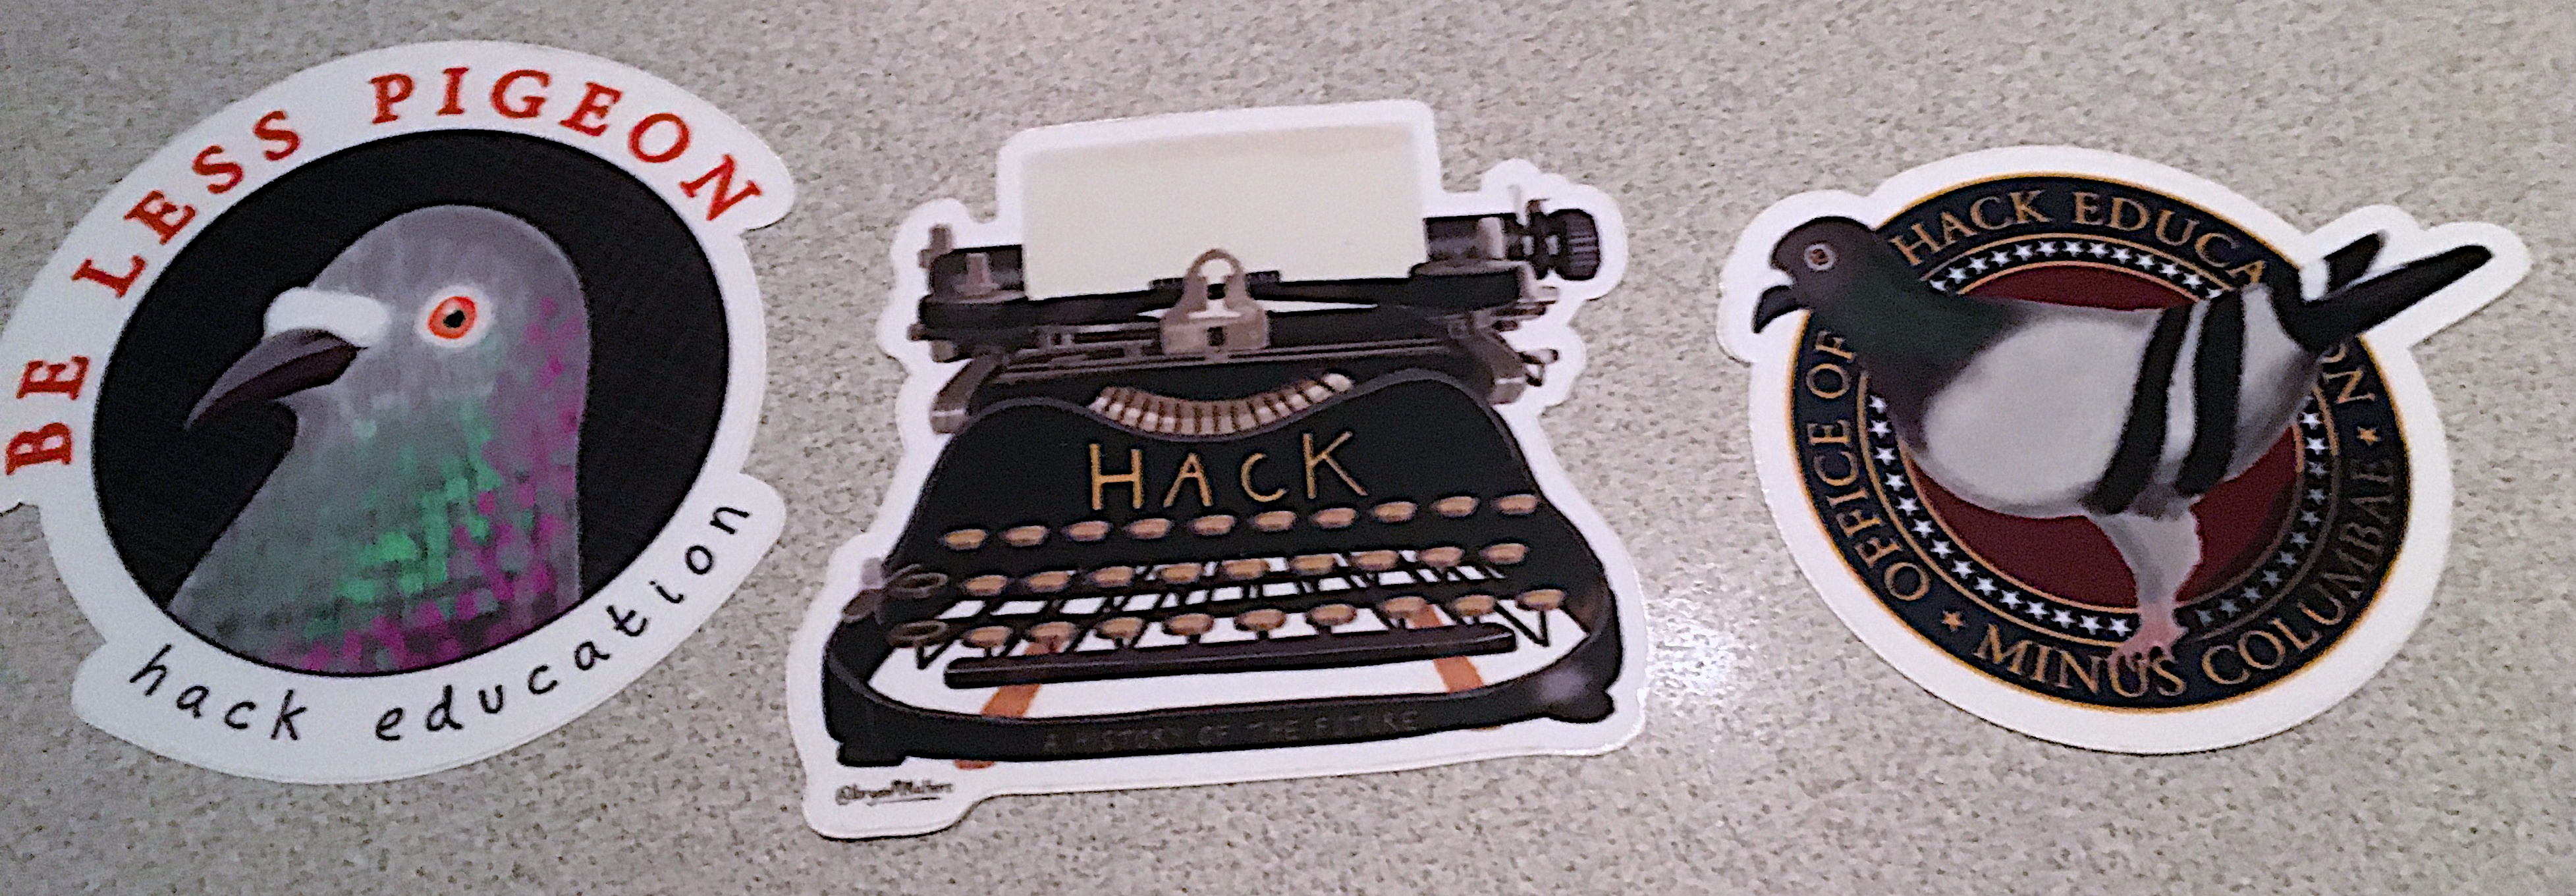
brand